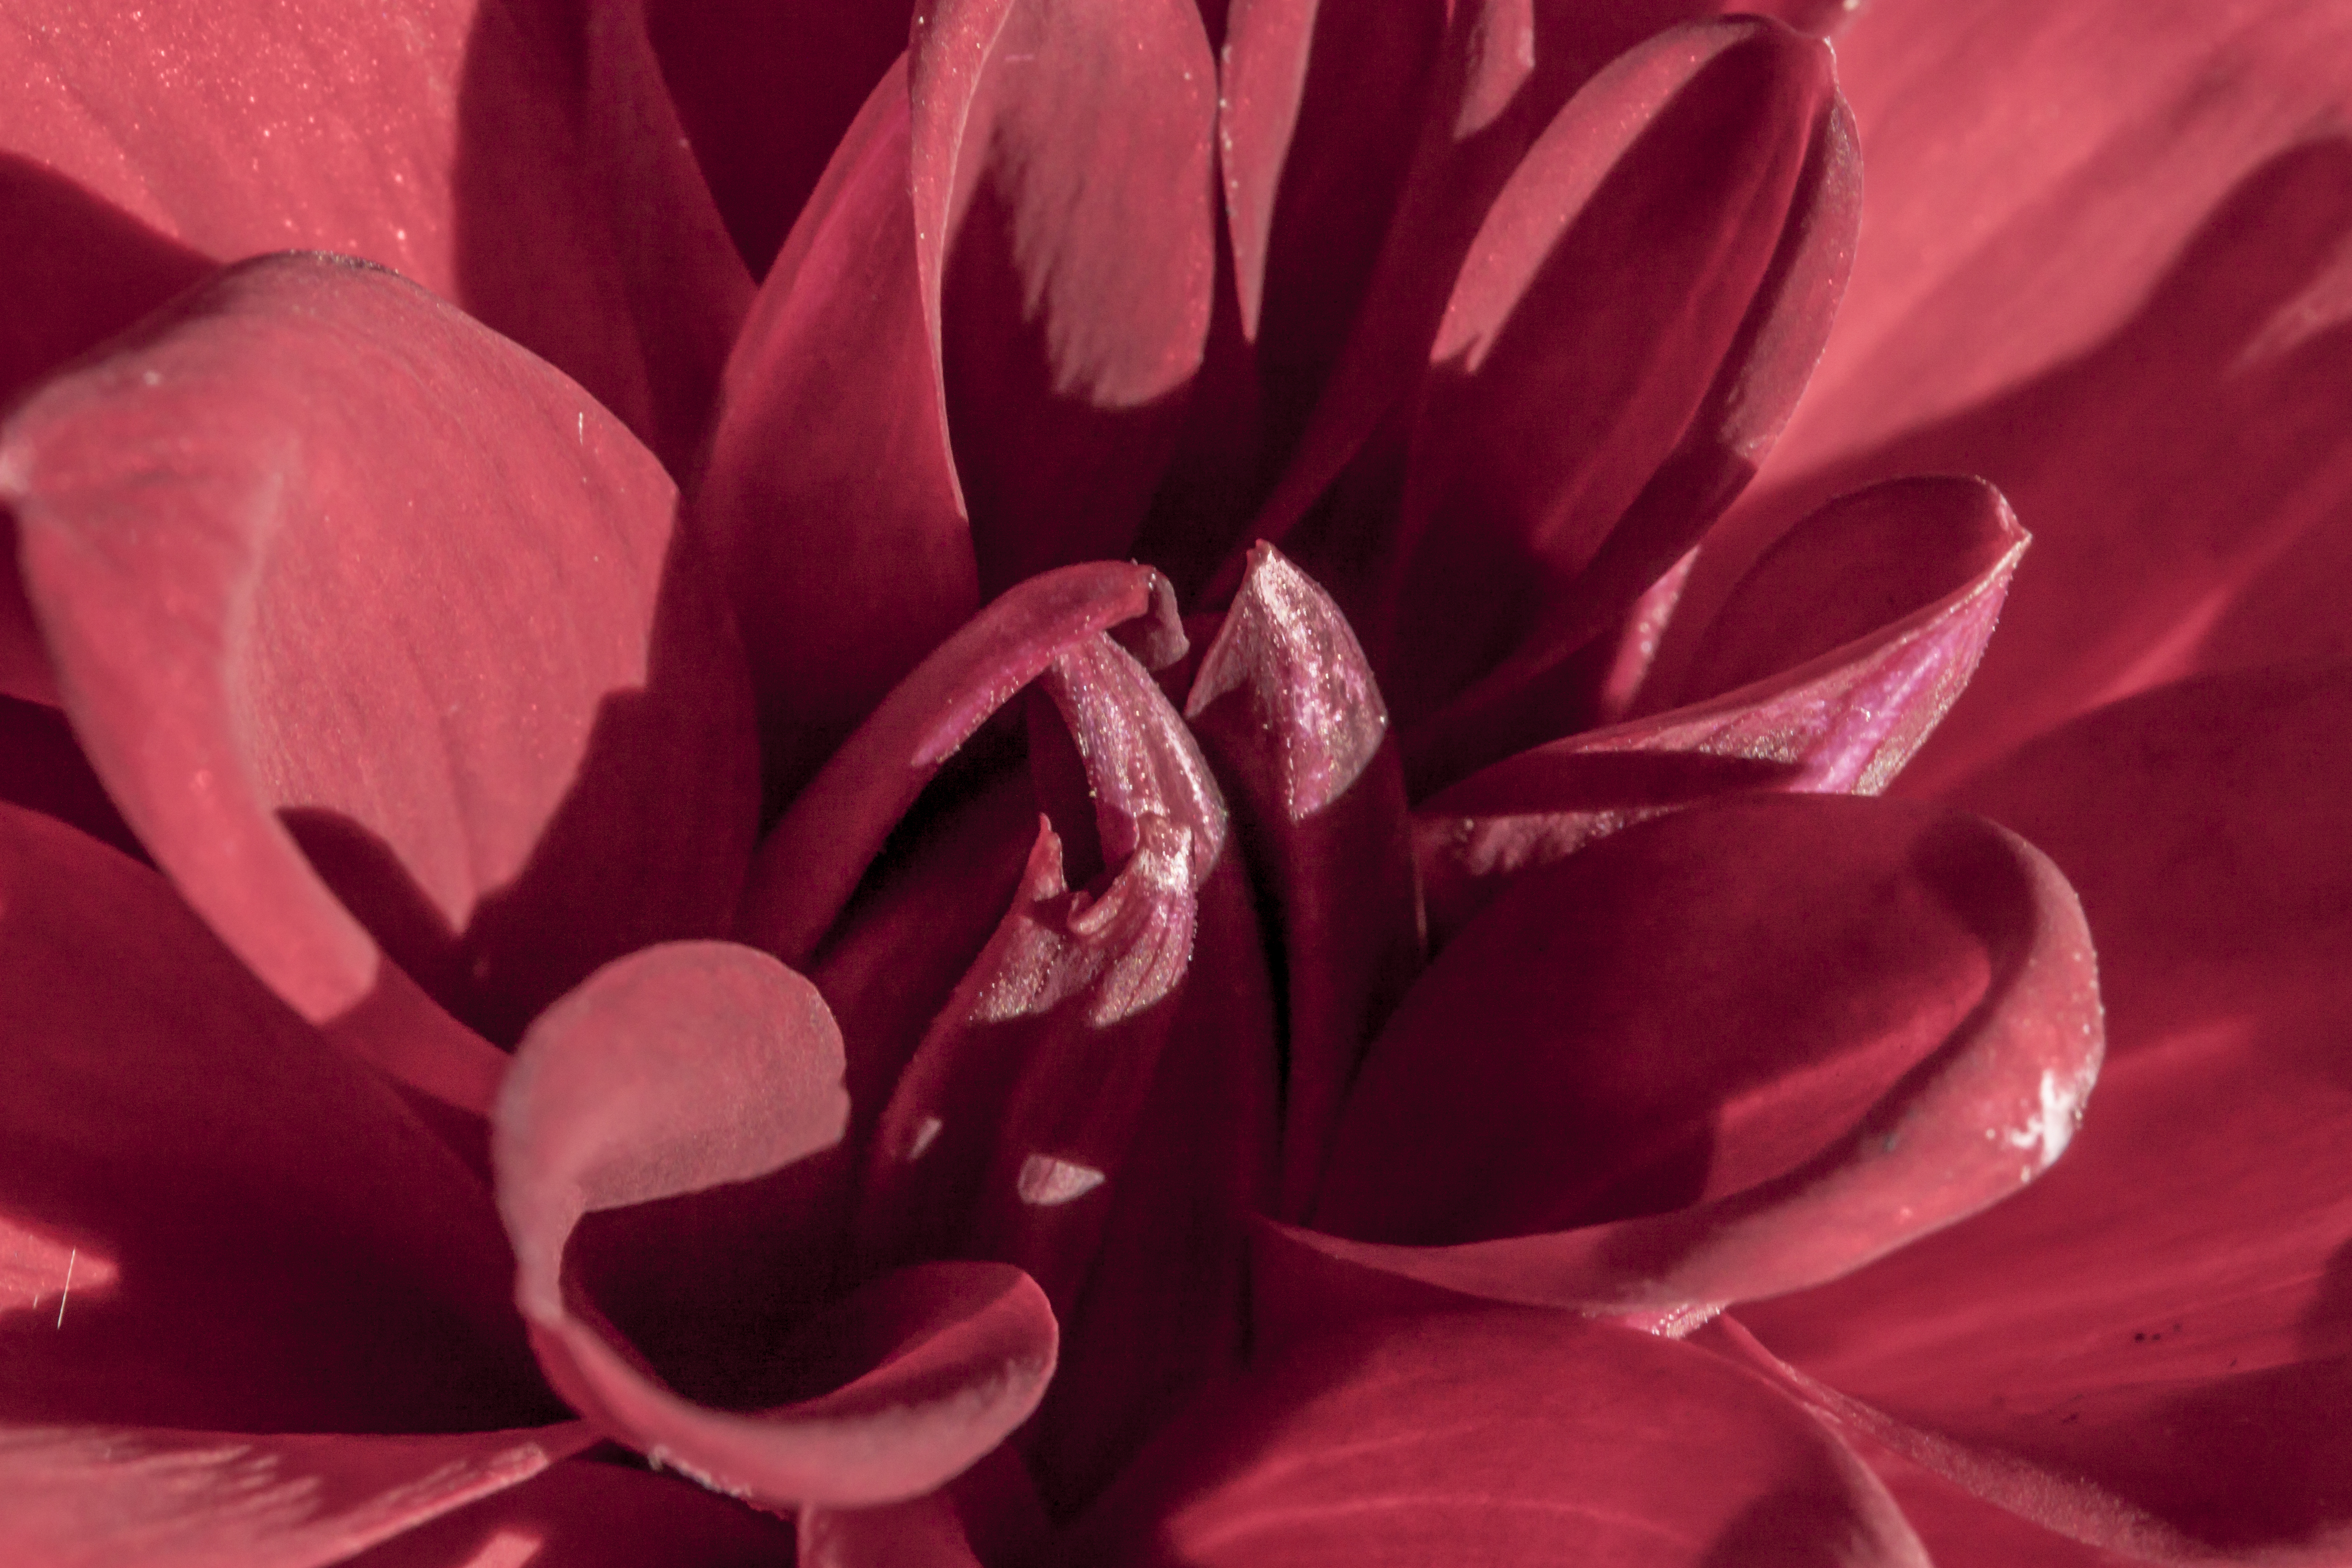
blossom, plant, flower, petal, red, pink, close up, uk, peterborough, macro photography, flowering plant, daisy family, land plant